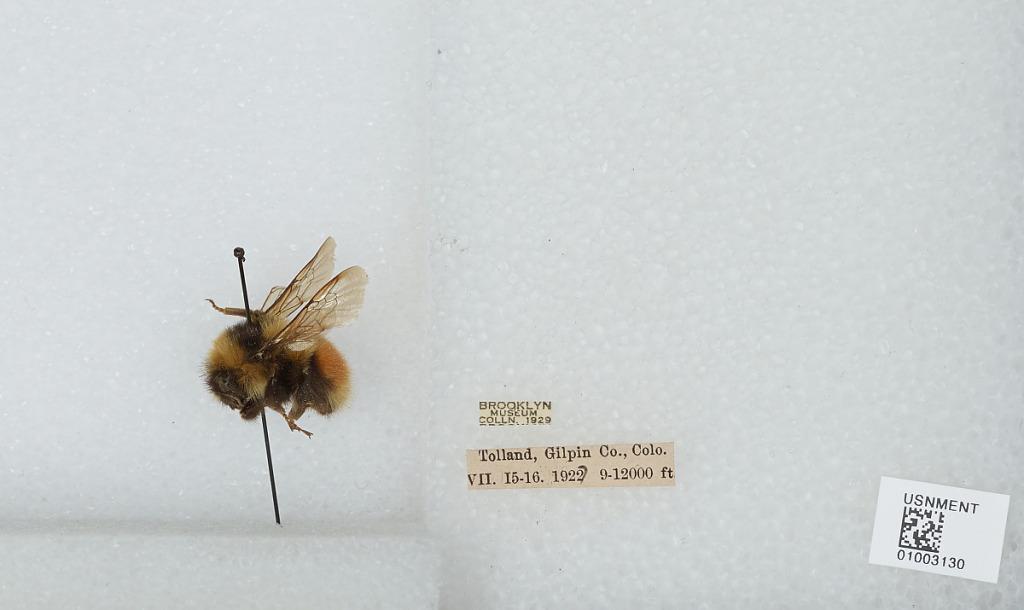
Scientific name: Bombus (Pyrobombus) huntii Greene
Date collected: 1927-7-15
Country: United States
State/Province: Colorado
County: Gilpin
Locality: Tolland
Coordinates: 39.905, -105.589